Francis James Garrick

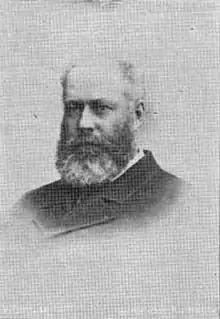
Francis James Garrick

Francis James Garrick (1833 – 7 June 1890) was a barrister and politician from Christchurch, New Zealand.